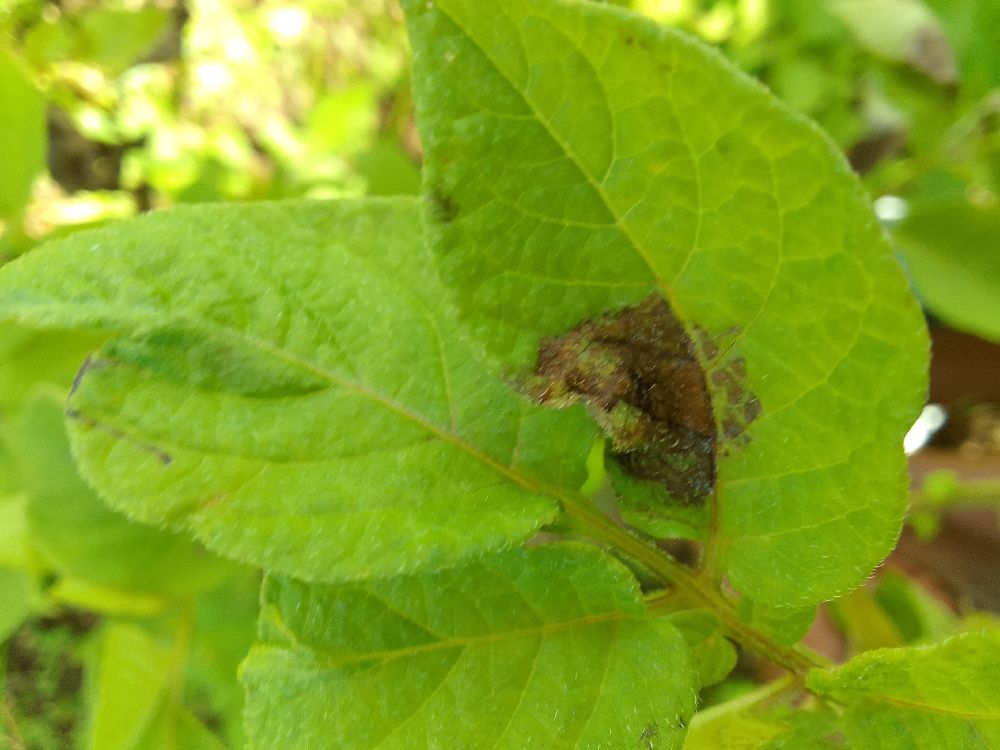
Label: Late blight